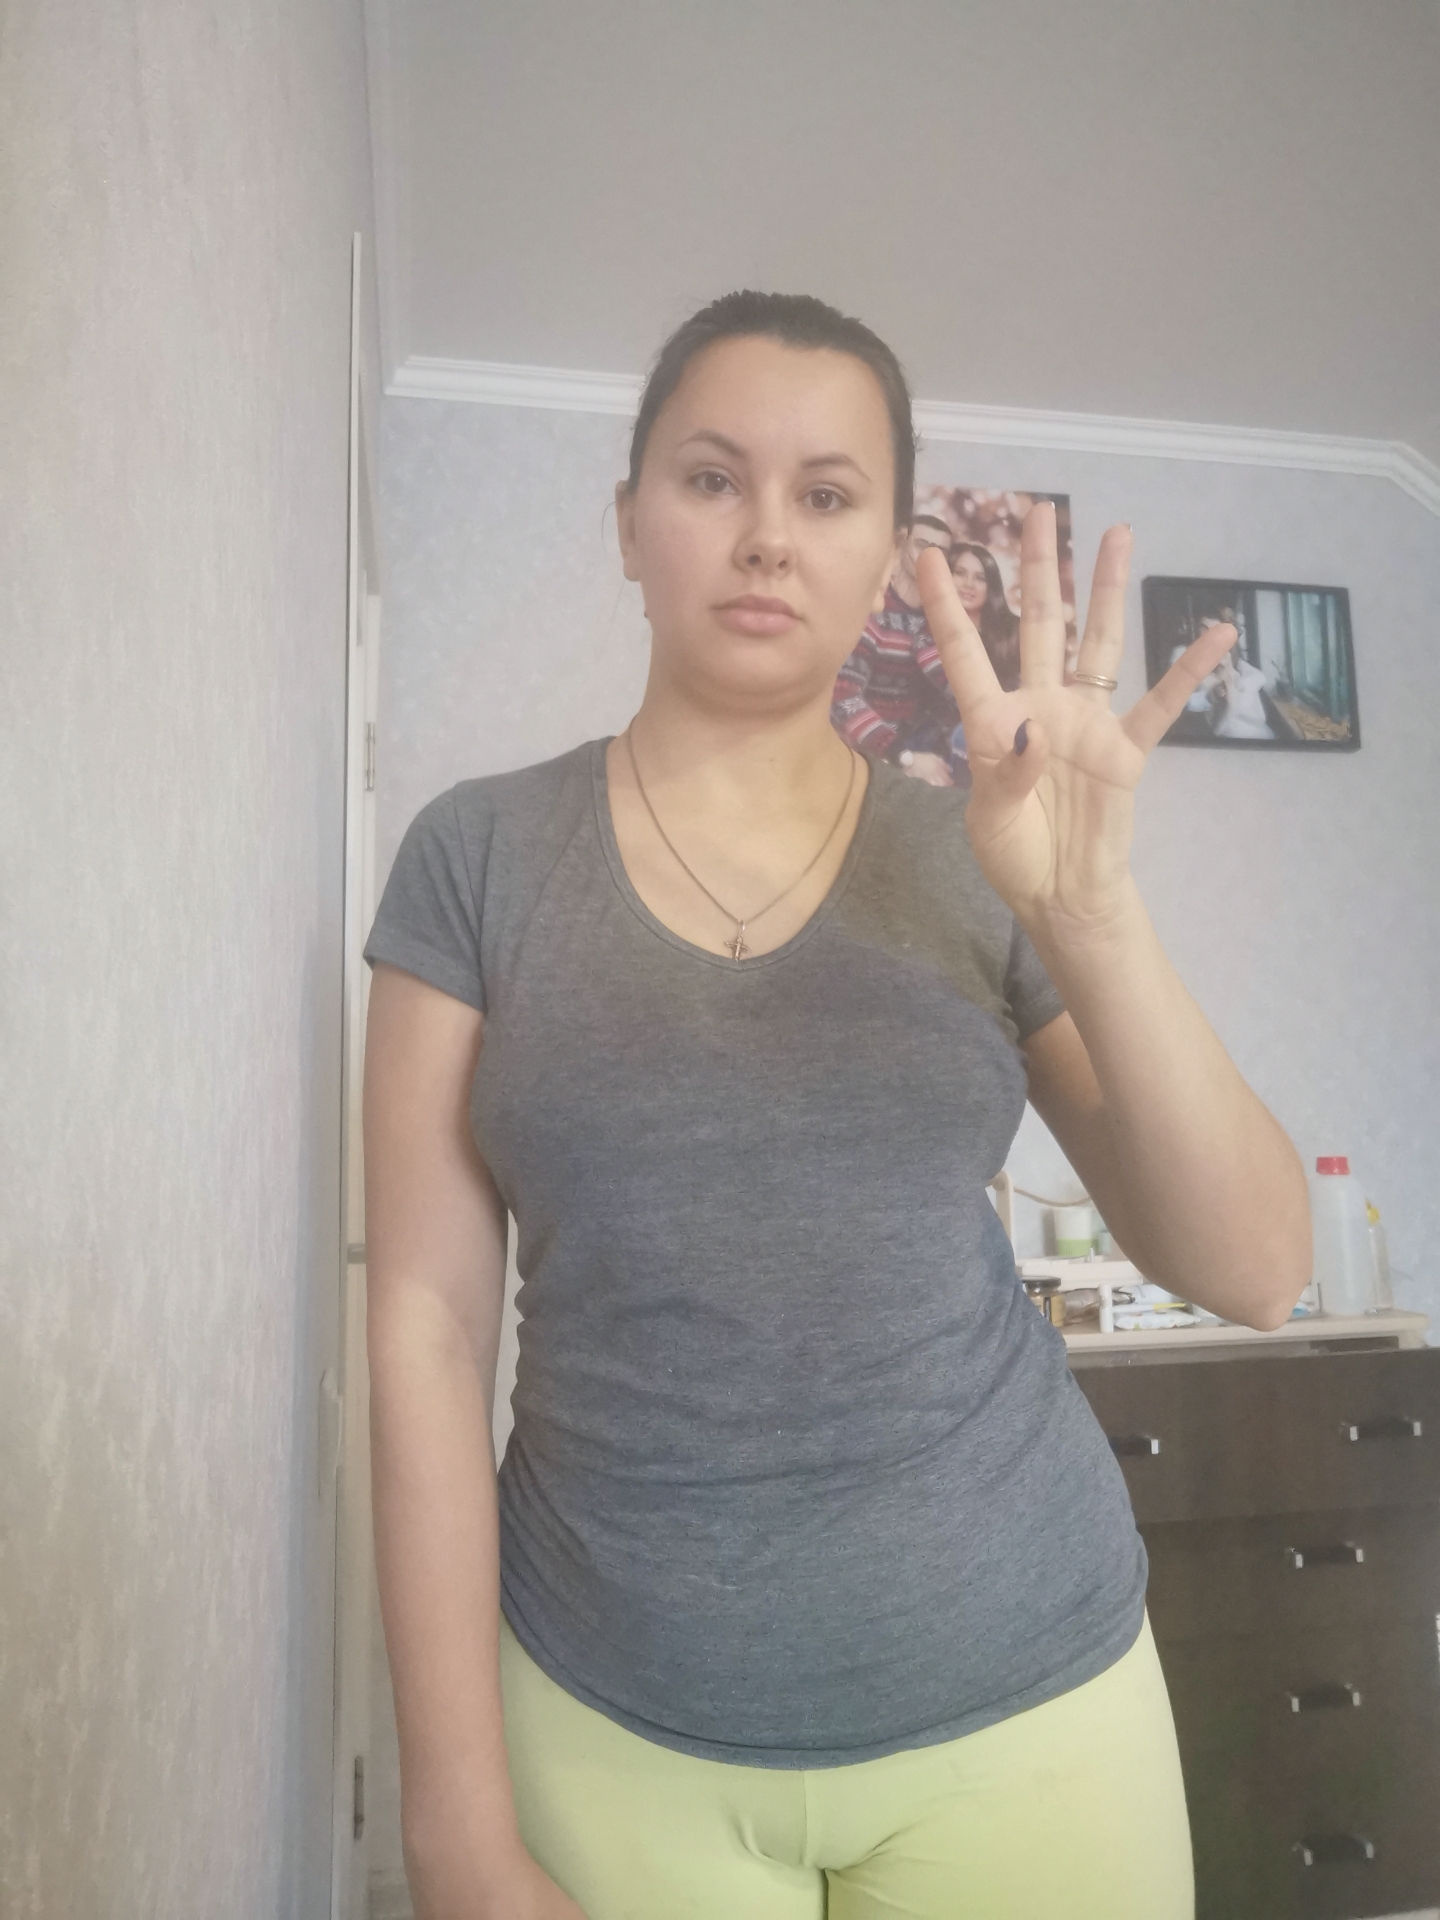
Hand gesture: four